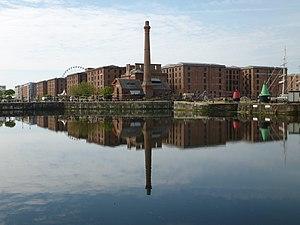
Le Royal Albert Dock est un complexe de docks et d'entrepôts situé en Angleterre, à Liverpool. Conçu par Jesse Hartley et Philip Hardwick, il a été construit en 1846 comme un « bassin à flot » en bordure du fleuve Mersey. Longtemps connu comme l'« Albert Dock », le complexe se voit octroyer une charte royale en juin 2018 et « Royal » est ajouté à son nom.